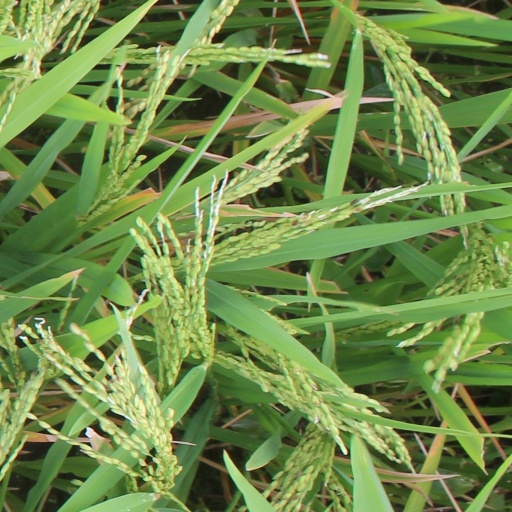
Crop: rice